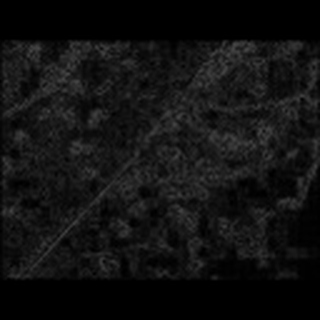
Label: cotton_bacterial_blight